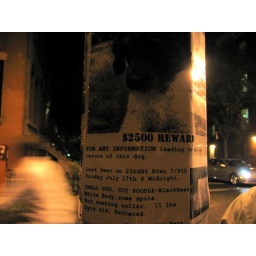
reward sign for missing dog in the west village